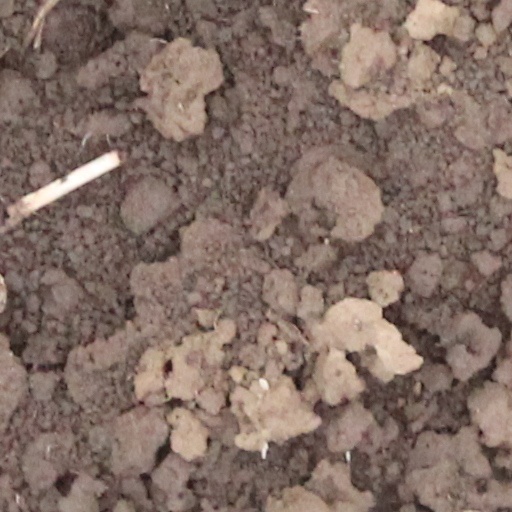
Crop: wheat